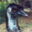
Label: bird